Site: brandenburg
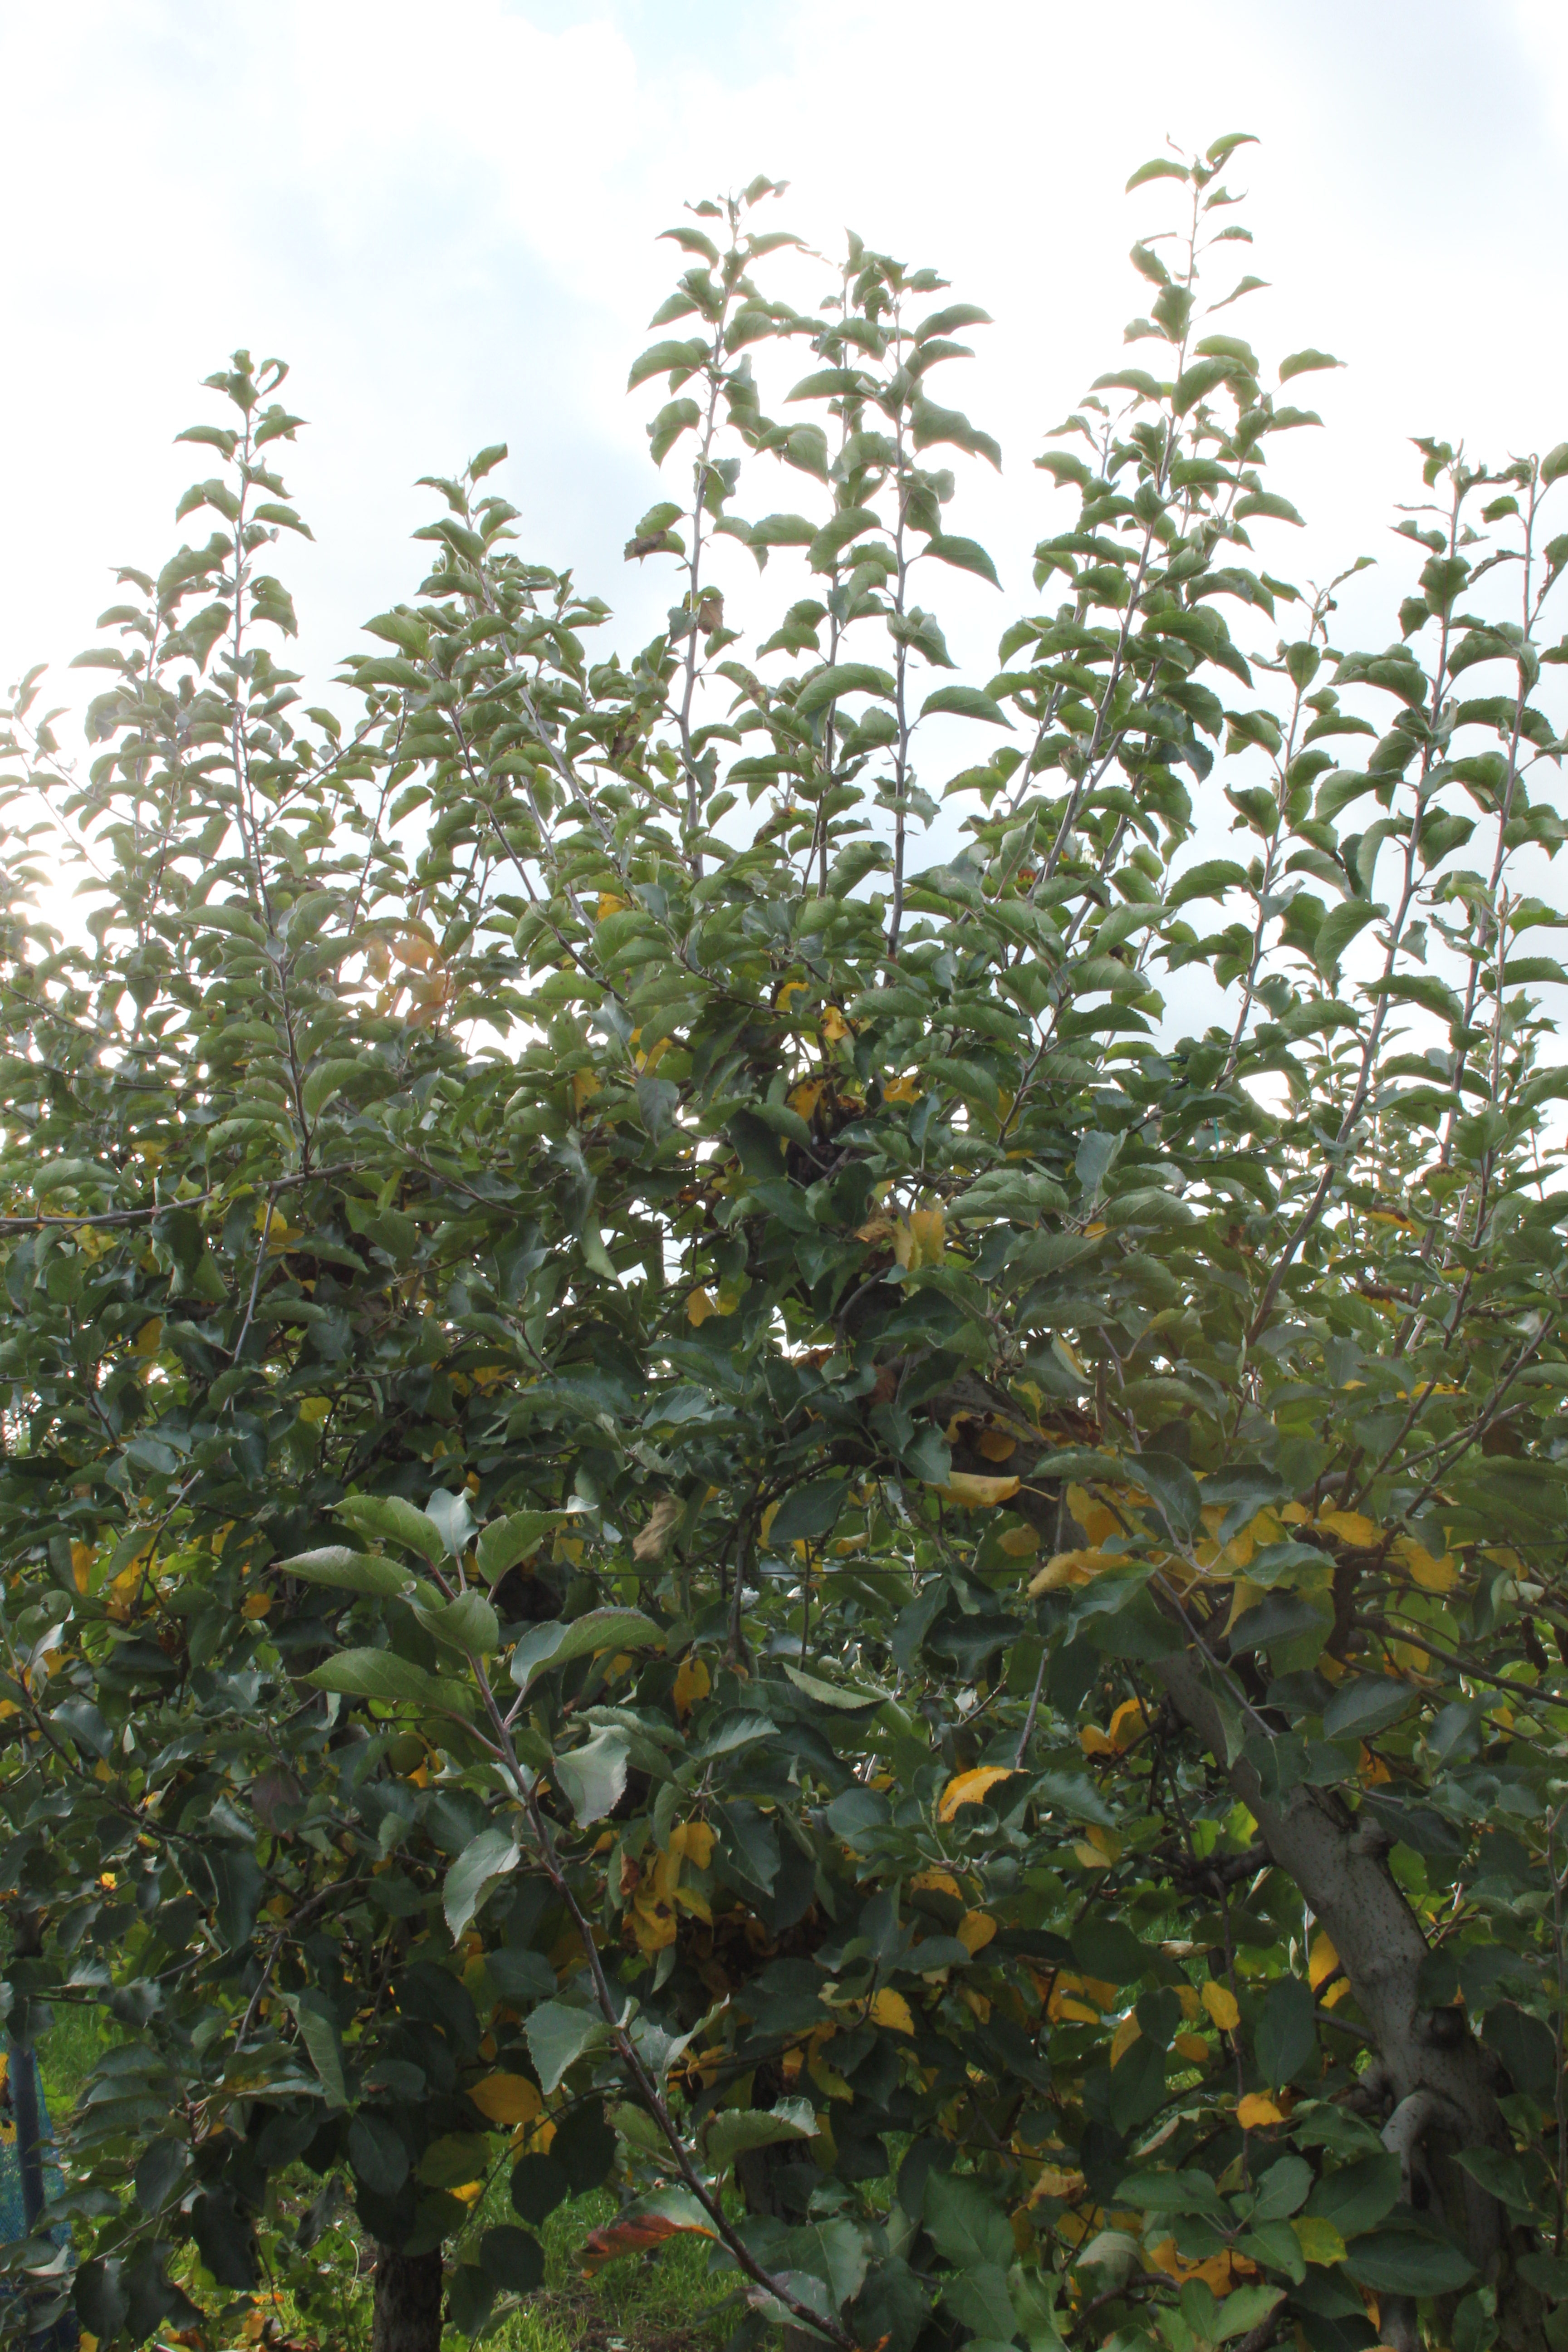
Growth stage (BBCH 91): Senescence, beginning of dormancy